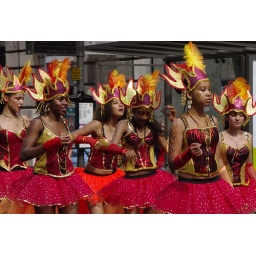
6 girl dancers in red skirts at Nottingham Caribbean carnival 2010.